Bielsko-Biała City Hall

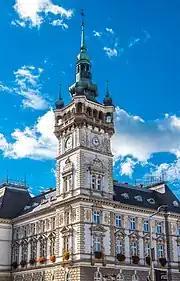
Clock tower

On 24 July 1894, the jury selected the winning design for execution from eight proposals. Only two of them are known today: the project under the slogan "Honoris Causa" by and "Coalition 2" by . Rost's project won the competition and was chosen for implementation, undergoing several post-competition revisions and changes. Korn's proposal ranked second, probably due to the building's excessive size and the absence of the tower, which was stipulated in the competition conditions.